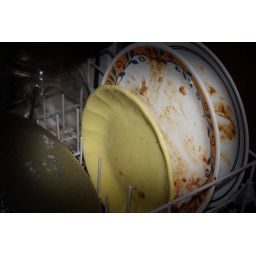
While there is no shortage of dirty things in my house to photograph, the dirty dishes are the least embarassing.